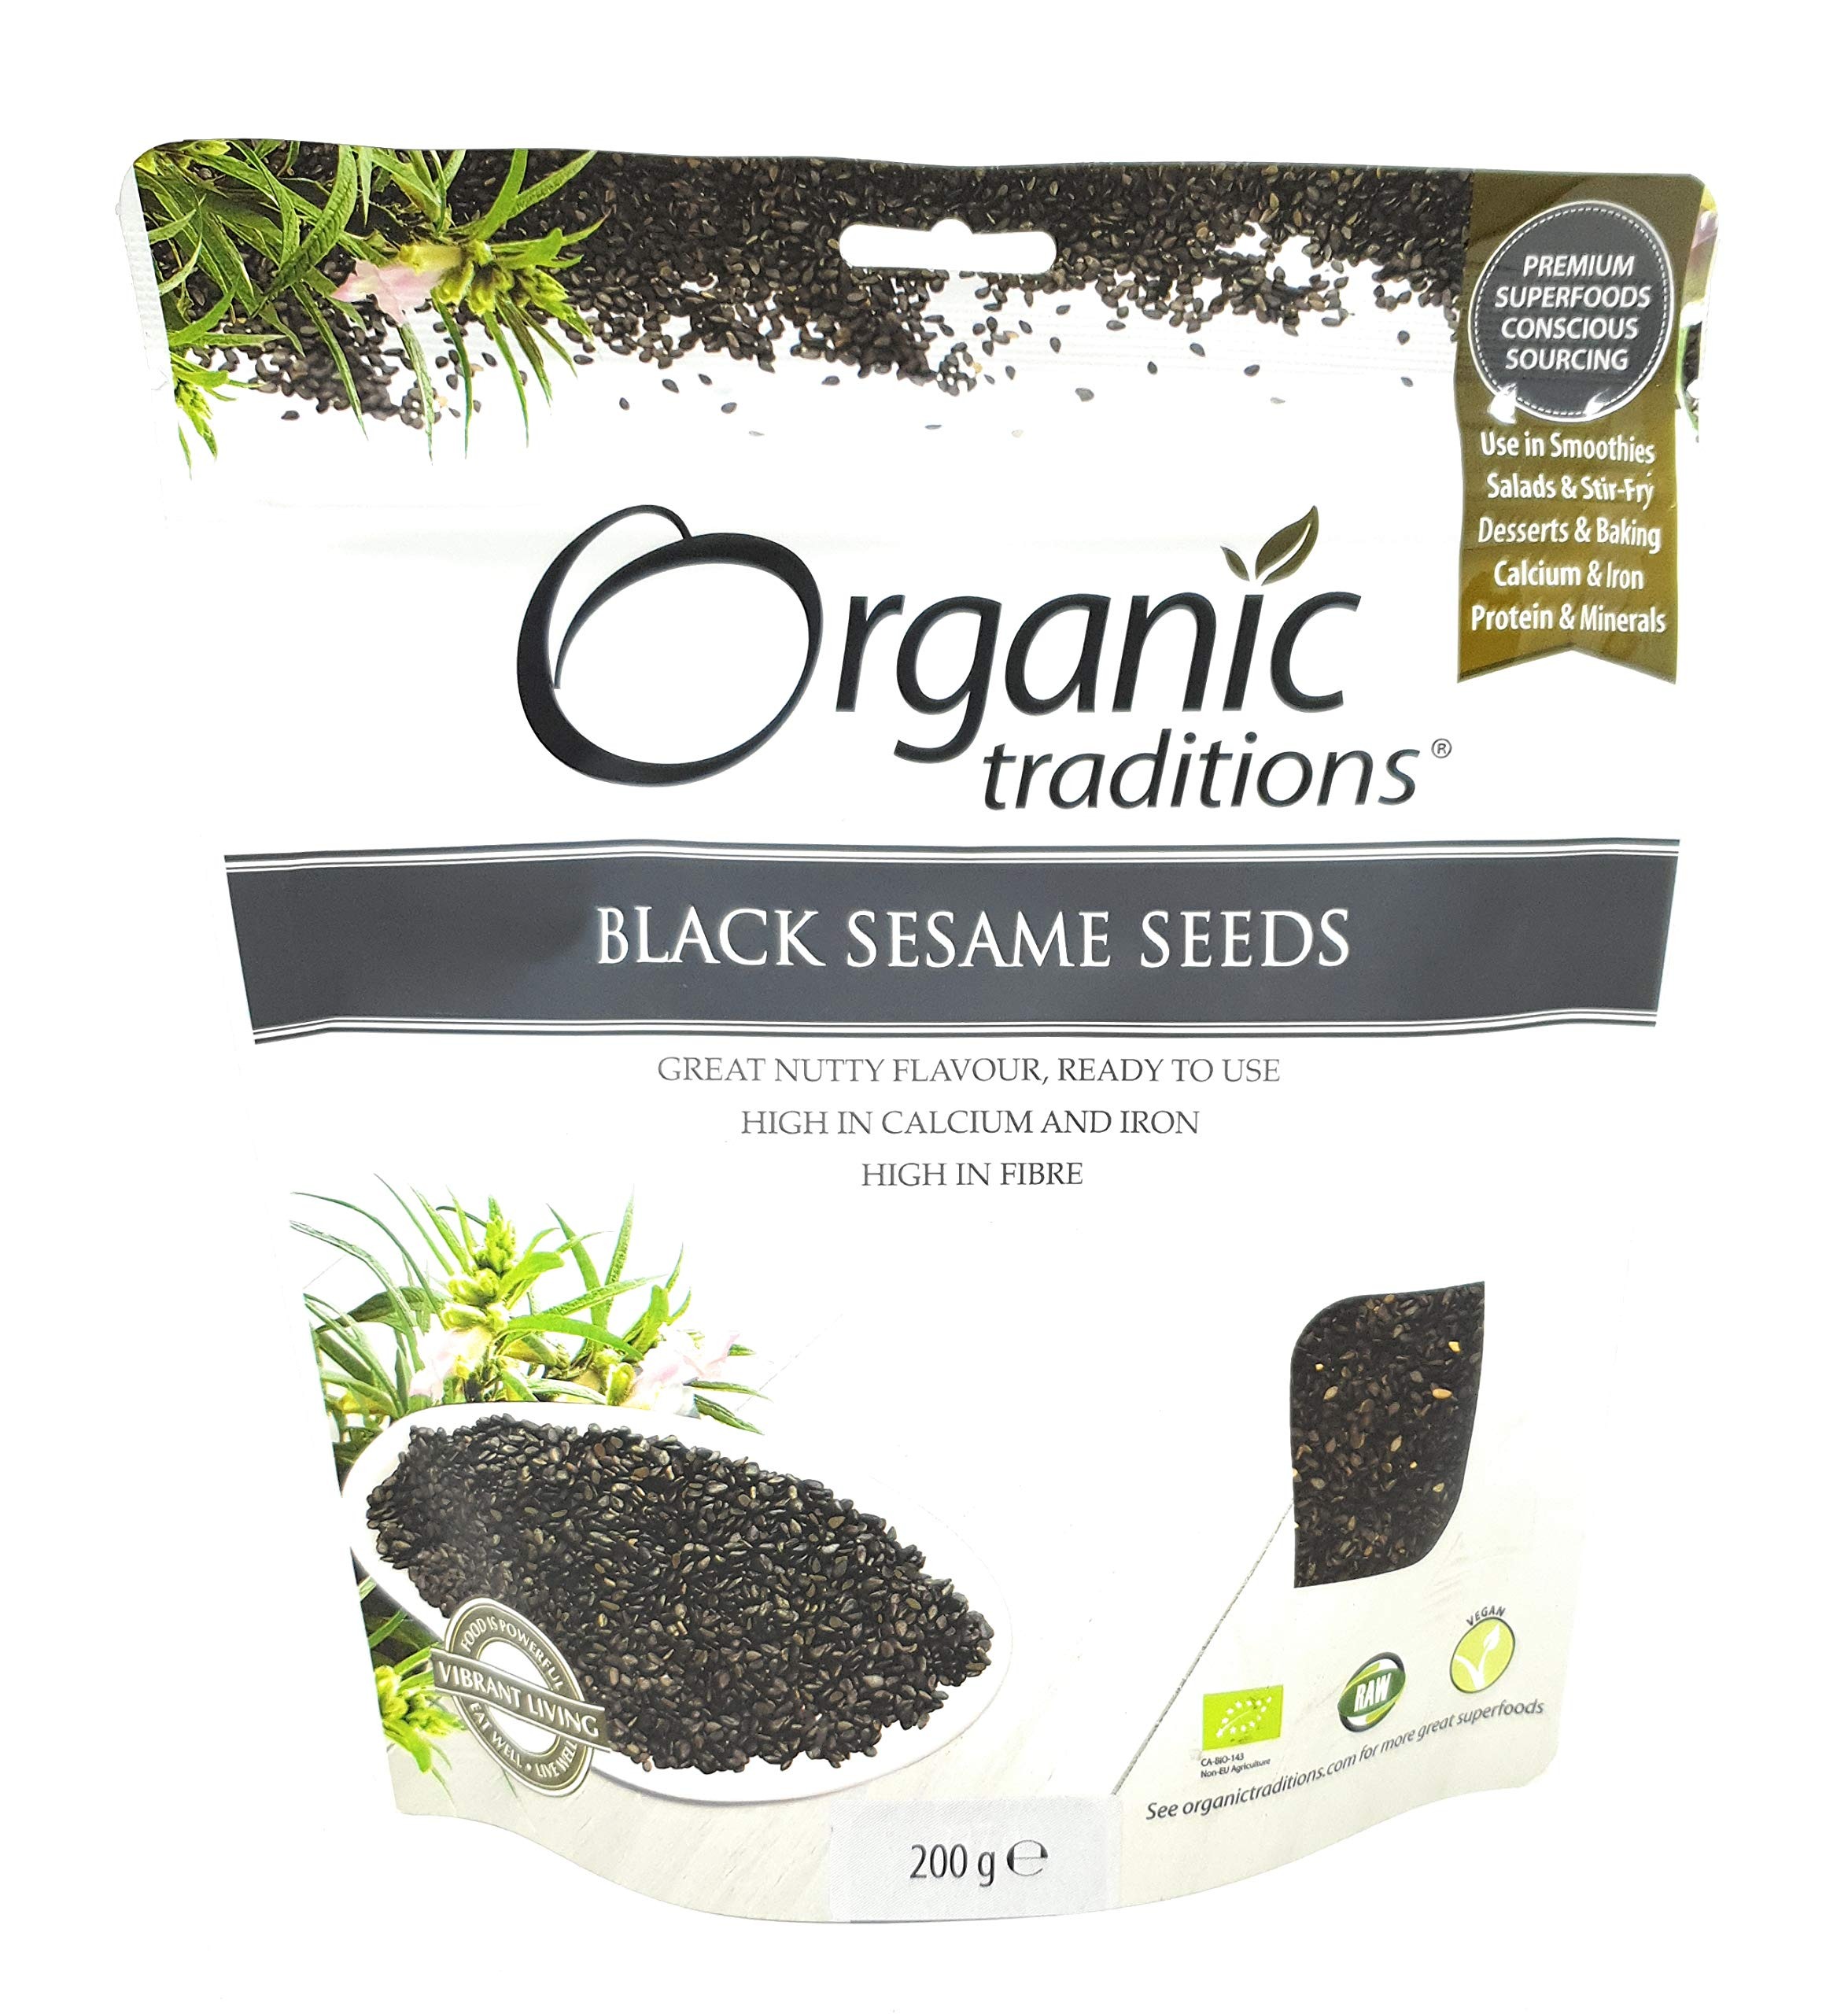
Item Name: Organic Traditions Organic Seeds, Black Sesame, 8 Ounce
Bullet Point: High in calcium
Value: 8.0
Unit: Ounce

Price: 5.57